Nabalus albus

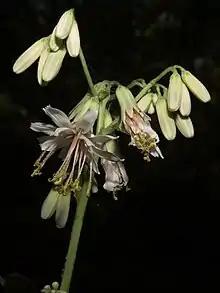
"Nabalus albus" in bloom on the Bruce Trail near Hamilton, Ontario, Canada.

Nabalus albus, the white rattlesnake-root, also known as Boott's rattlesnake-root or white lettuce, is a plant in the family Asteraceae, native to Canada and the Eastern United States. Details of the flower heads are needed to separate this species from others in the rattlesnake-root genus (Nabalus). The Iroquois applied a poultice of the roots of white rattlesnake root to rattlesnake bites. It can be found growing in forests, woodlands, and anthropogenic habitats. The flower head has ray flowers only, meaning all of the individual flowers of the flower head have a strap-shaped ray, which may or may not have teeth at the very tip of the ray. The colors vary from blue to purple, pink to red, or white. The leaf blade length can be between 40 and 300 mm. while the flower head width can be 3 to 5 mm. It blooms from July to September in Missouri. In 2010 it was reclassified from the genus "Prenanthes" to "Nabalus".